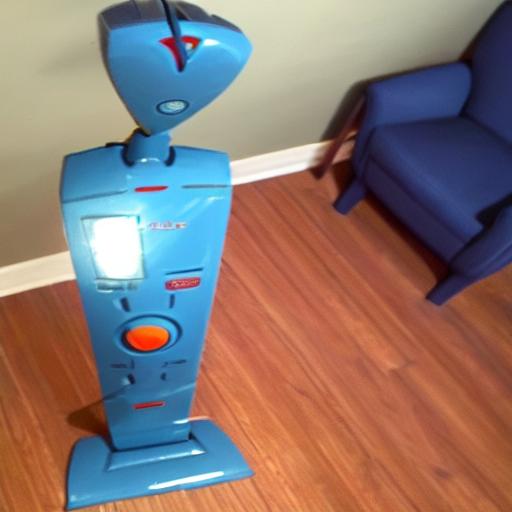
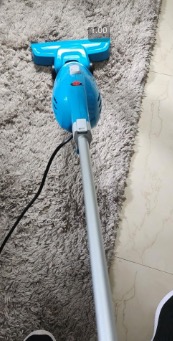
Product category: items_vacuum
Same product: no